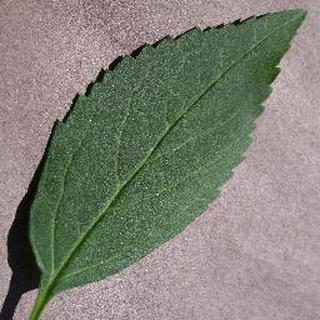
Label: healthy_cherry